Puesto del Marqués

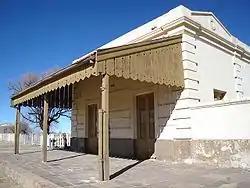

Puesto del Marqués is a rural municipality and village in Jujuy Province in Argentina. It lies along National Route 9, north of the town of Abra Pampa, at an approximate altitude of 3,524 meters (11,561 feet) above sea level.